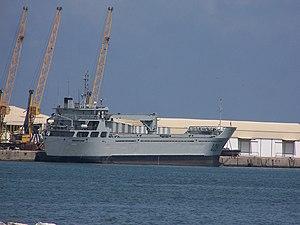
Le littoral du Maroc compte des dizaines de ports répartis sur les 9 régions côtières.